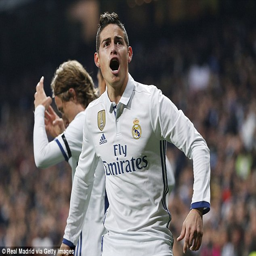
person will struggle to fit in the squad when the main attacking players return